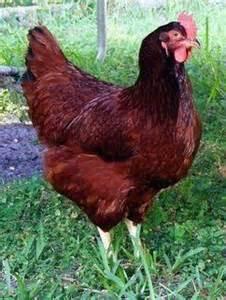
chicken